New York State Route 590

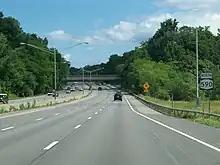
Just north of NY 286 on NY 590 northbound in Rochester

The four-lane I-590 becomes NY 590 upon passing under I-490 at the Can of Worms on the eastern edge of Rochester. It heads northeast into Brighton and through the remainder of the interchange, passing under the ramp connecting I-490 west to I-590 south, the CSX Transportation-owned Rochester Subdivision, and the ramps from NY 590 south to I-490 in succession before widening to six lanes and turning northward ahead of a diamond interchange with Blossom Road, once designated as NY 286A. Between Blossom Road and NY 286 (Browncroft Boulevard), NY 590 slowly turns to the northwest, passing through densely populated neighborhoods located adjacent to the Rochester–Brighton boundary. It reaches the city line and reenters Rochester upon meeting NY 286.